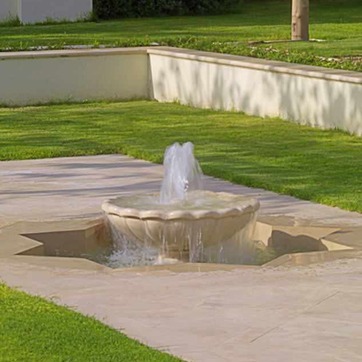
Material: water